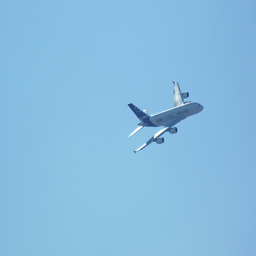
A large passenger jet flying through a blue sky.
A large commercial airplane flying in the sky
A jumbo jet airplane flying through the air.
A large white airplane high in the sky.
A large commercial plane flying in blue skies.